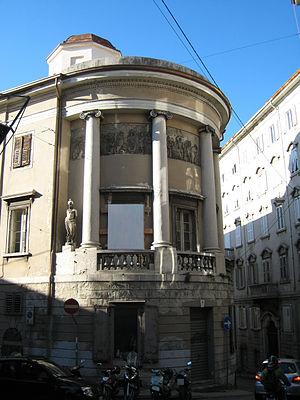
Trieste [tri.ˈɛsː.te] est une ville italienne située au pied des Alpes dinariques sur la mer Adriatique au bord du golfe de Trieste et de la baie de Muggia, à proximité de la frontière italo-slovène. Elle est le chef-lieu de la région autonome de Frioul-Vénétie Julienne et de la province de Trieste.